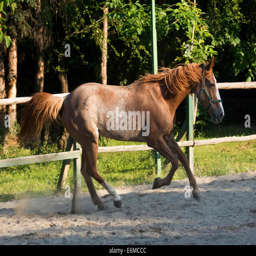
horse running in the arena